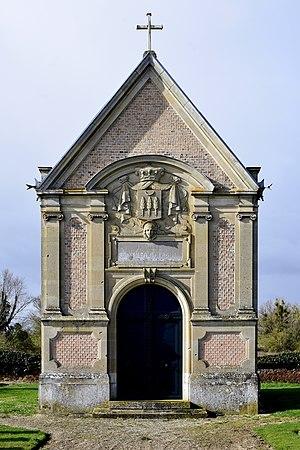
Chapelle
Hérouël est une ancienne commune française, située dans le département de l'Aisne en région Hauts-de-France. Elle est actuellement intégrée à la commune de Foreste.